Tribeca

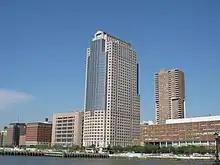
388 Greenwich Street

In 1996, the Tribeca Open Artist Studio Tour was founded as a non-profit, artist-run organization with the mission to empower the working artists of Tribeca while providing an educational opportunity for the public. For 15 years, the annual free walking tour through artist studios in Tribeca has allowed people to get a unique glimpse into the lives of Tribeca's best creative talent. Tribeca suffered both physically and financially after the September 11, 2001 terrorist attacks, but government grants and incentives helped the area rebound fairly quickly. The Tribeca Film Festival was established to help contribute to the long-term recovery of lower Manhattan after 9/11. The festival also celebrates New York City as a major filmmaking center. The mission of the film festival is "to enable the international film community and the general public to experience the power of film by redefining the film festival experience." Tribeca is a popular filming location for movies and television shows.